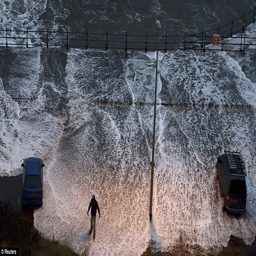
a man stands in water washed onto the promenade of the north bay which was described